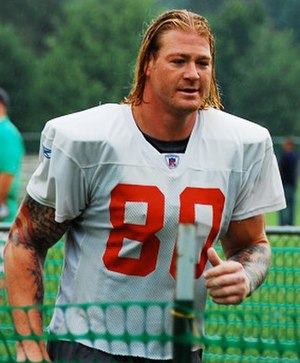
Jeremy Shockey
Jeremy Shockey
Jeremy Charles Shockey er en tidligere amerikansk football-spiller, der spillede som tight end for tre forskellige NFL-hold. Længst tid tilbragte han hos New York Giants, som han var tilknyttet i seks sæsoner.